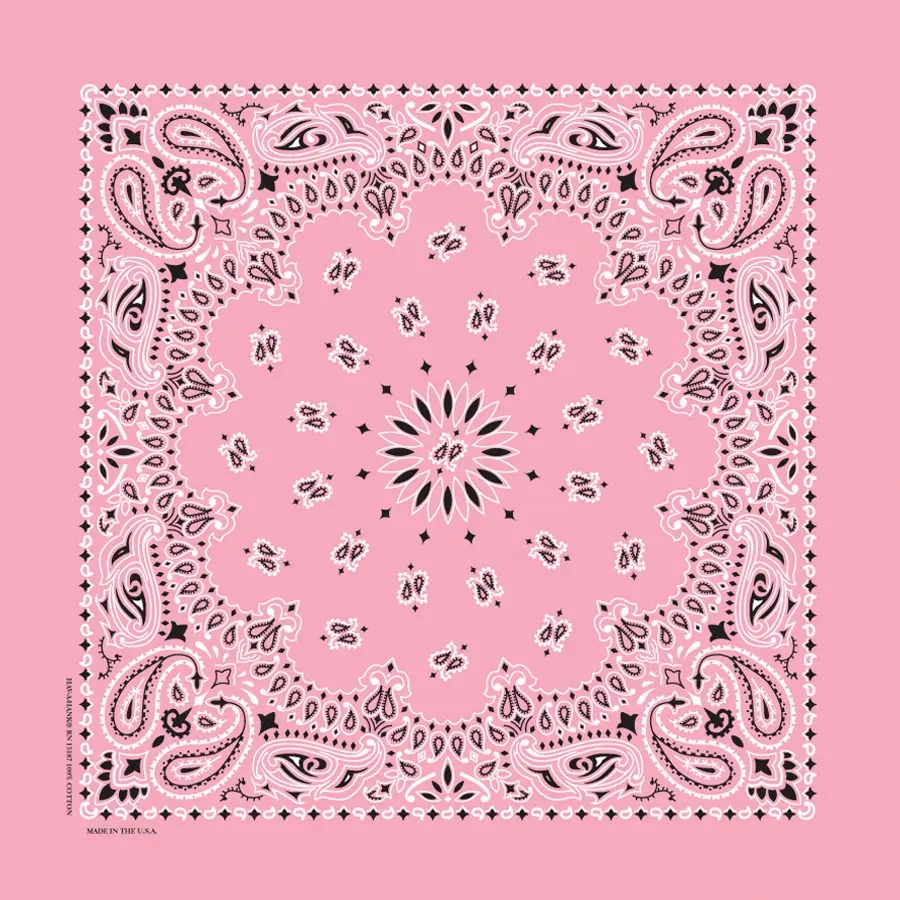
Light Pink Paisley Bandana 22"
Traditional square tie-on bandanas for furry friends! Easy to wear, soft cotton fabric makes sure your dog stays comfortable while looking good. Simply fold down to find the perfect look and tie to fit around the neck. Large: 22" x 22" square; approximately 31" diagonal fold. Classic square, tie-on style bandana Soft, lightweight seersucker fabric with embroidered graphics 100 % Cotton MADE IN USA
Brand: LoveThyBeast
Category: Animals & Pet Supplies > Pet Supplies > Pet Apparel > Pet Bandanas